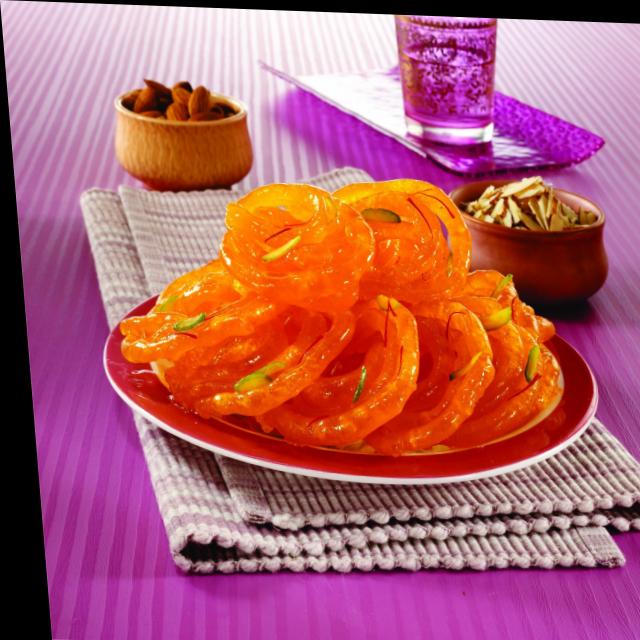
Dish: jalebi